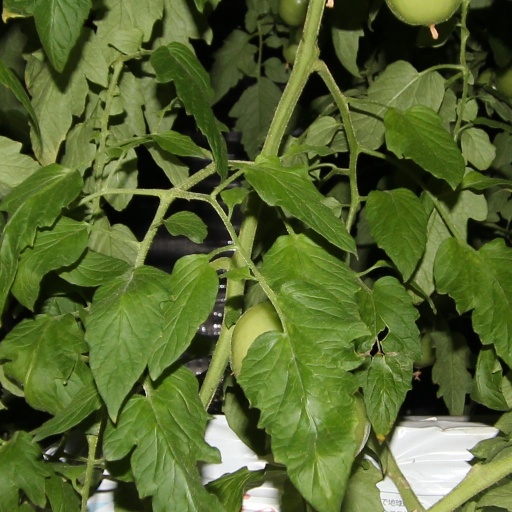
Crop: tomato